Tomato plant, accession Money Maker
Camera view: tilt-top (135 deg); turntable rotation: 120 degrees
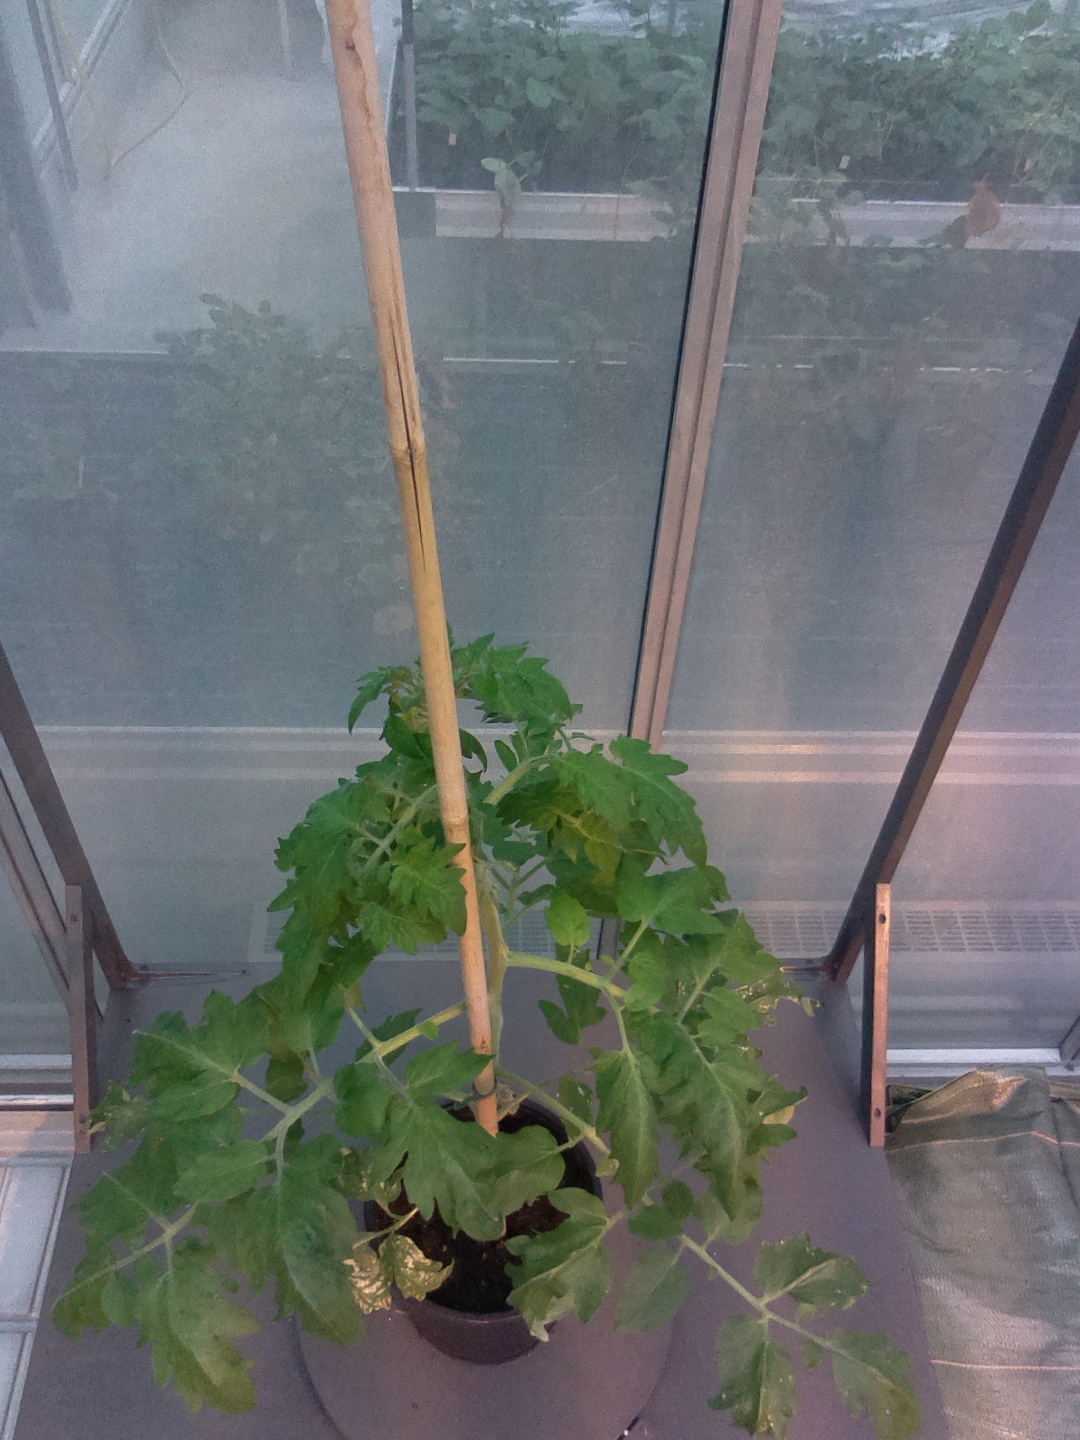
BBCH growth stage 60: First flowers open